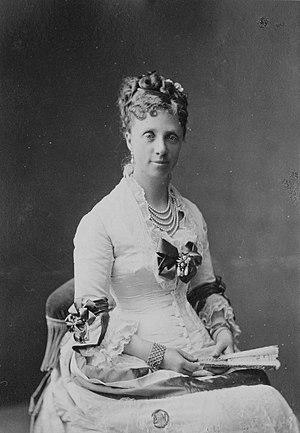
Duchesse Marguerita de Madrid (1847-1893).